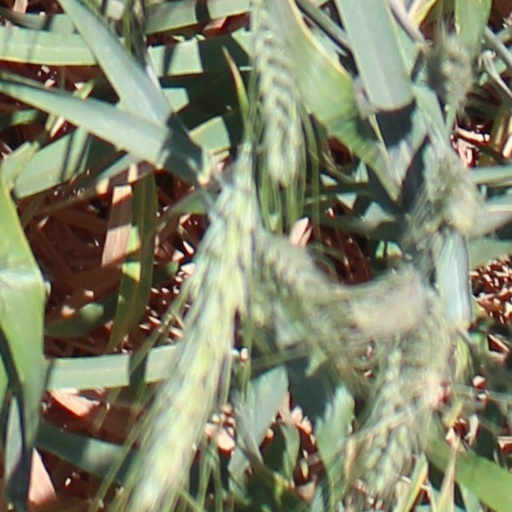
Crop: wheat